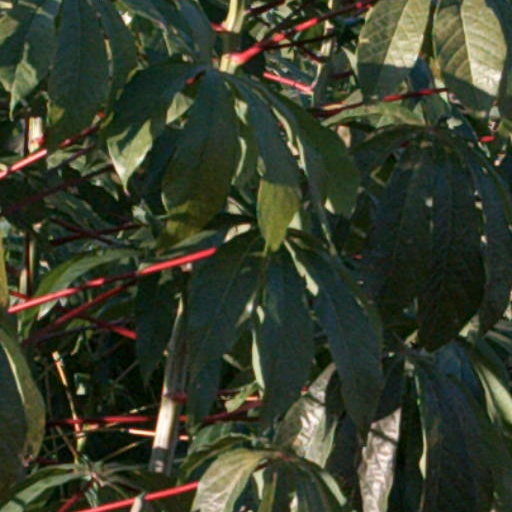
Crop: cassava